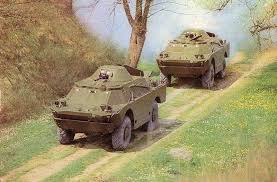
Label: BRDM